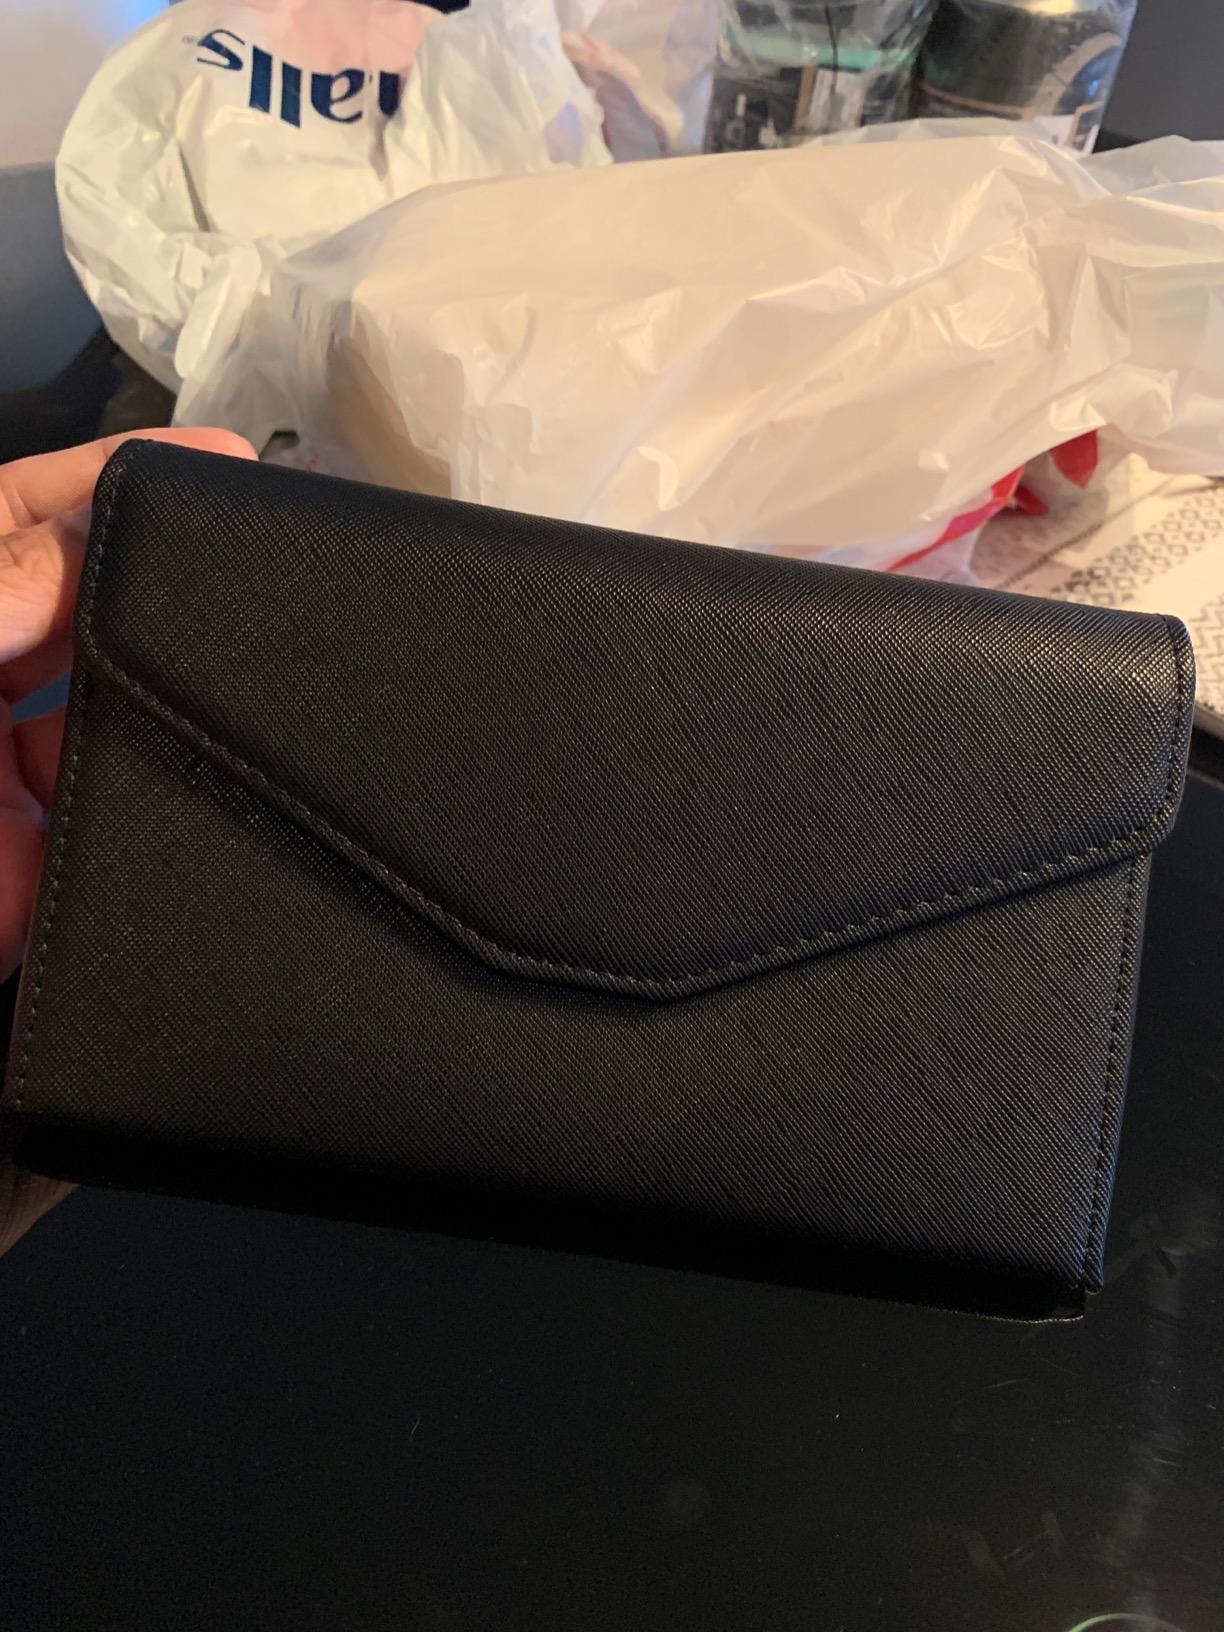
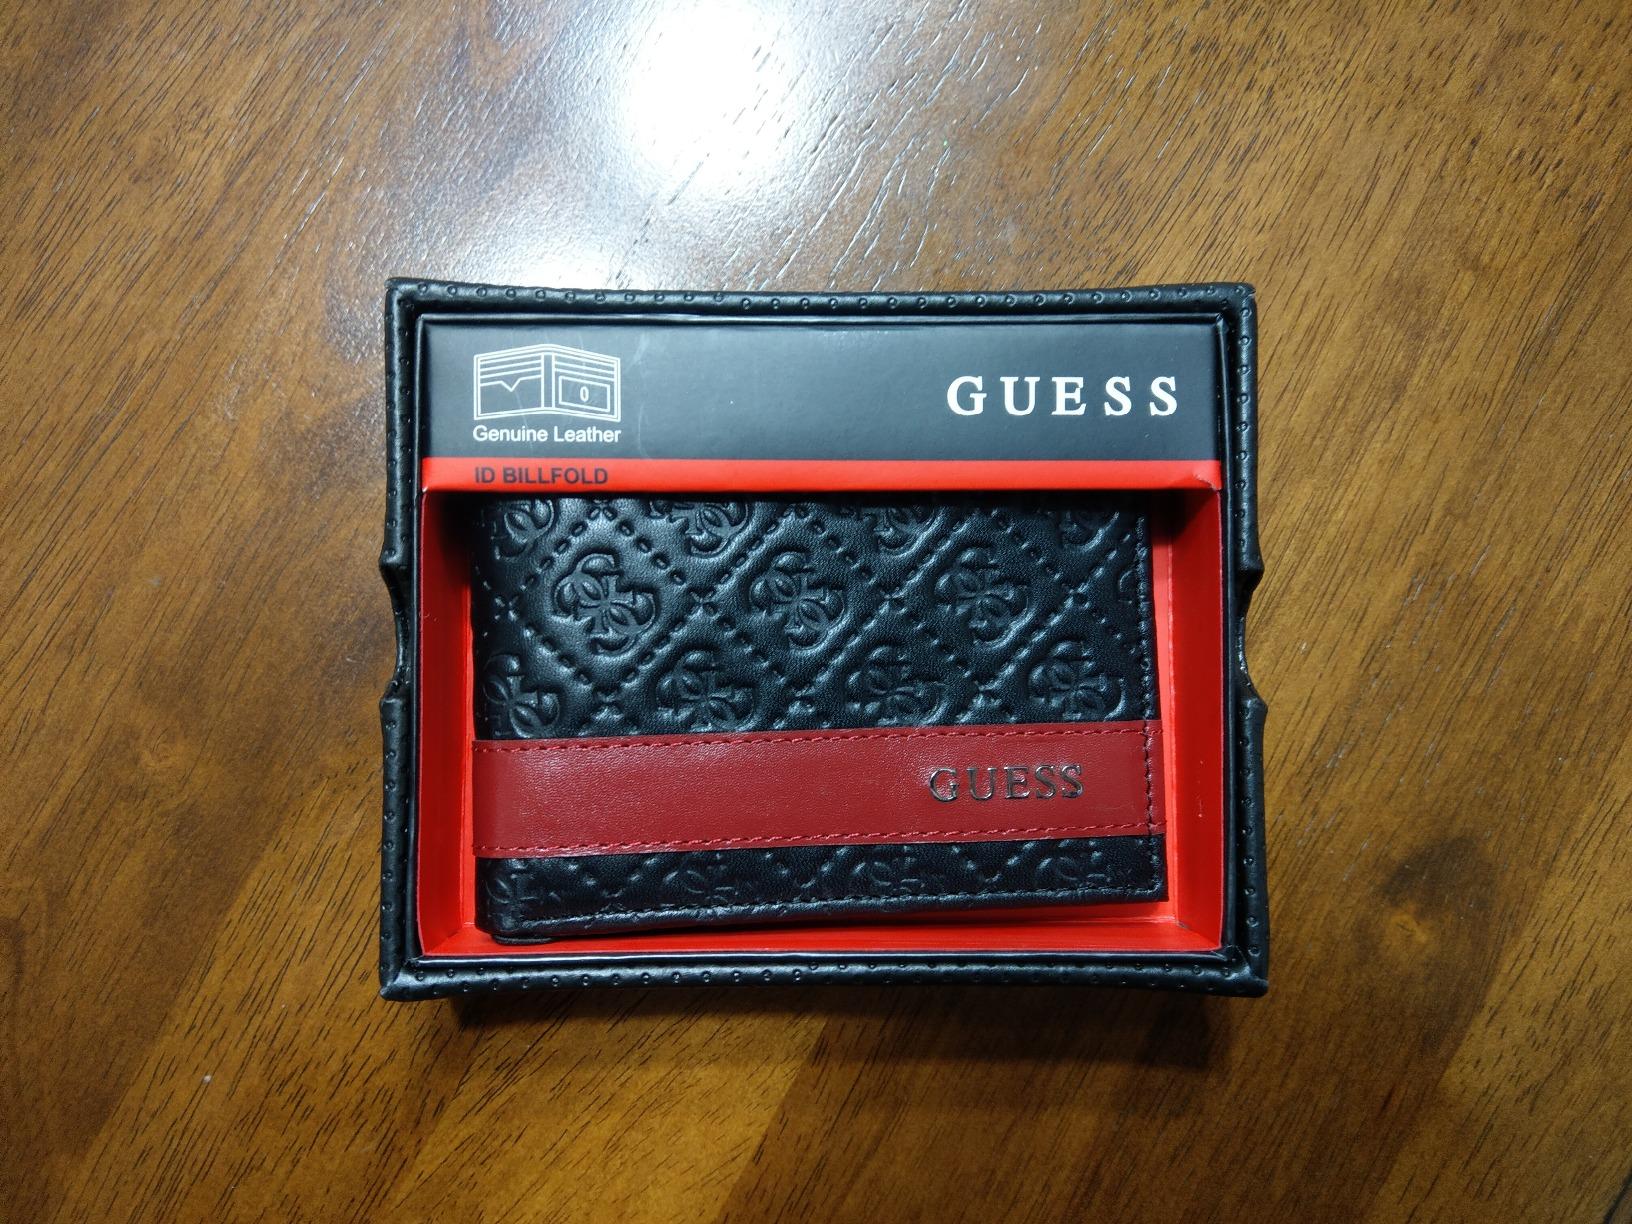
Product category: accessories_wallet
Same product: no